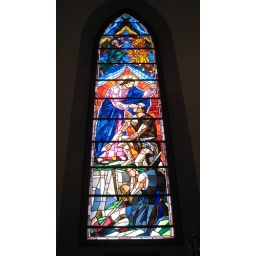
Stained glass window in the Knights Templar section of the Memorial